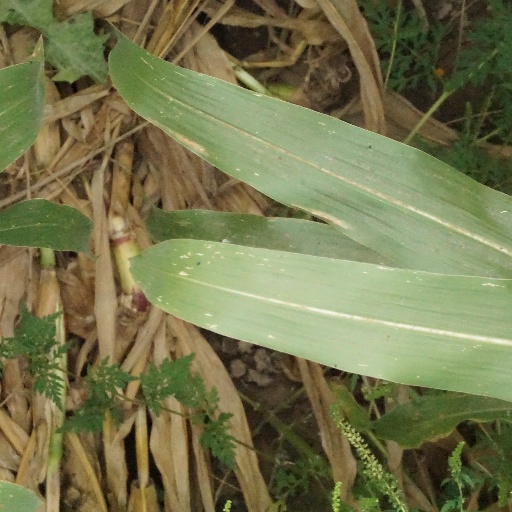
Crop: maize; corn